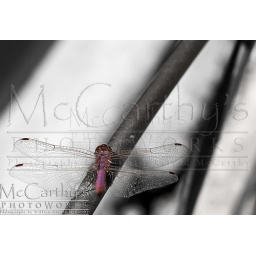
This species of dragonfly is found in Malta and Southern Europe known as the red darter male